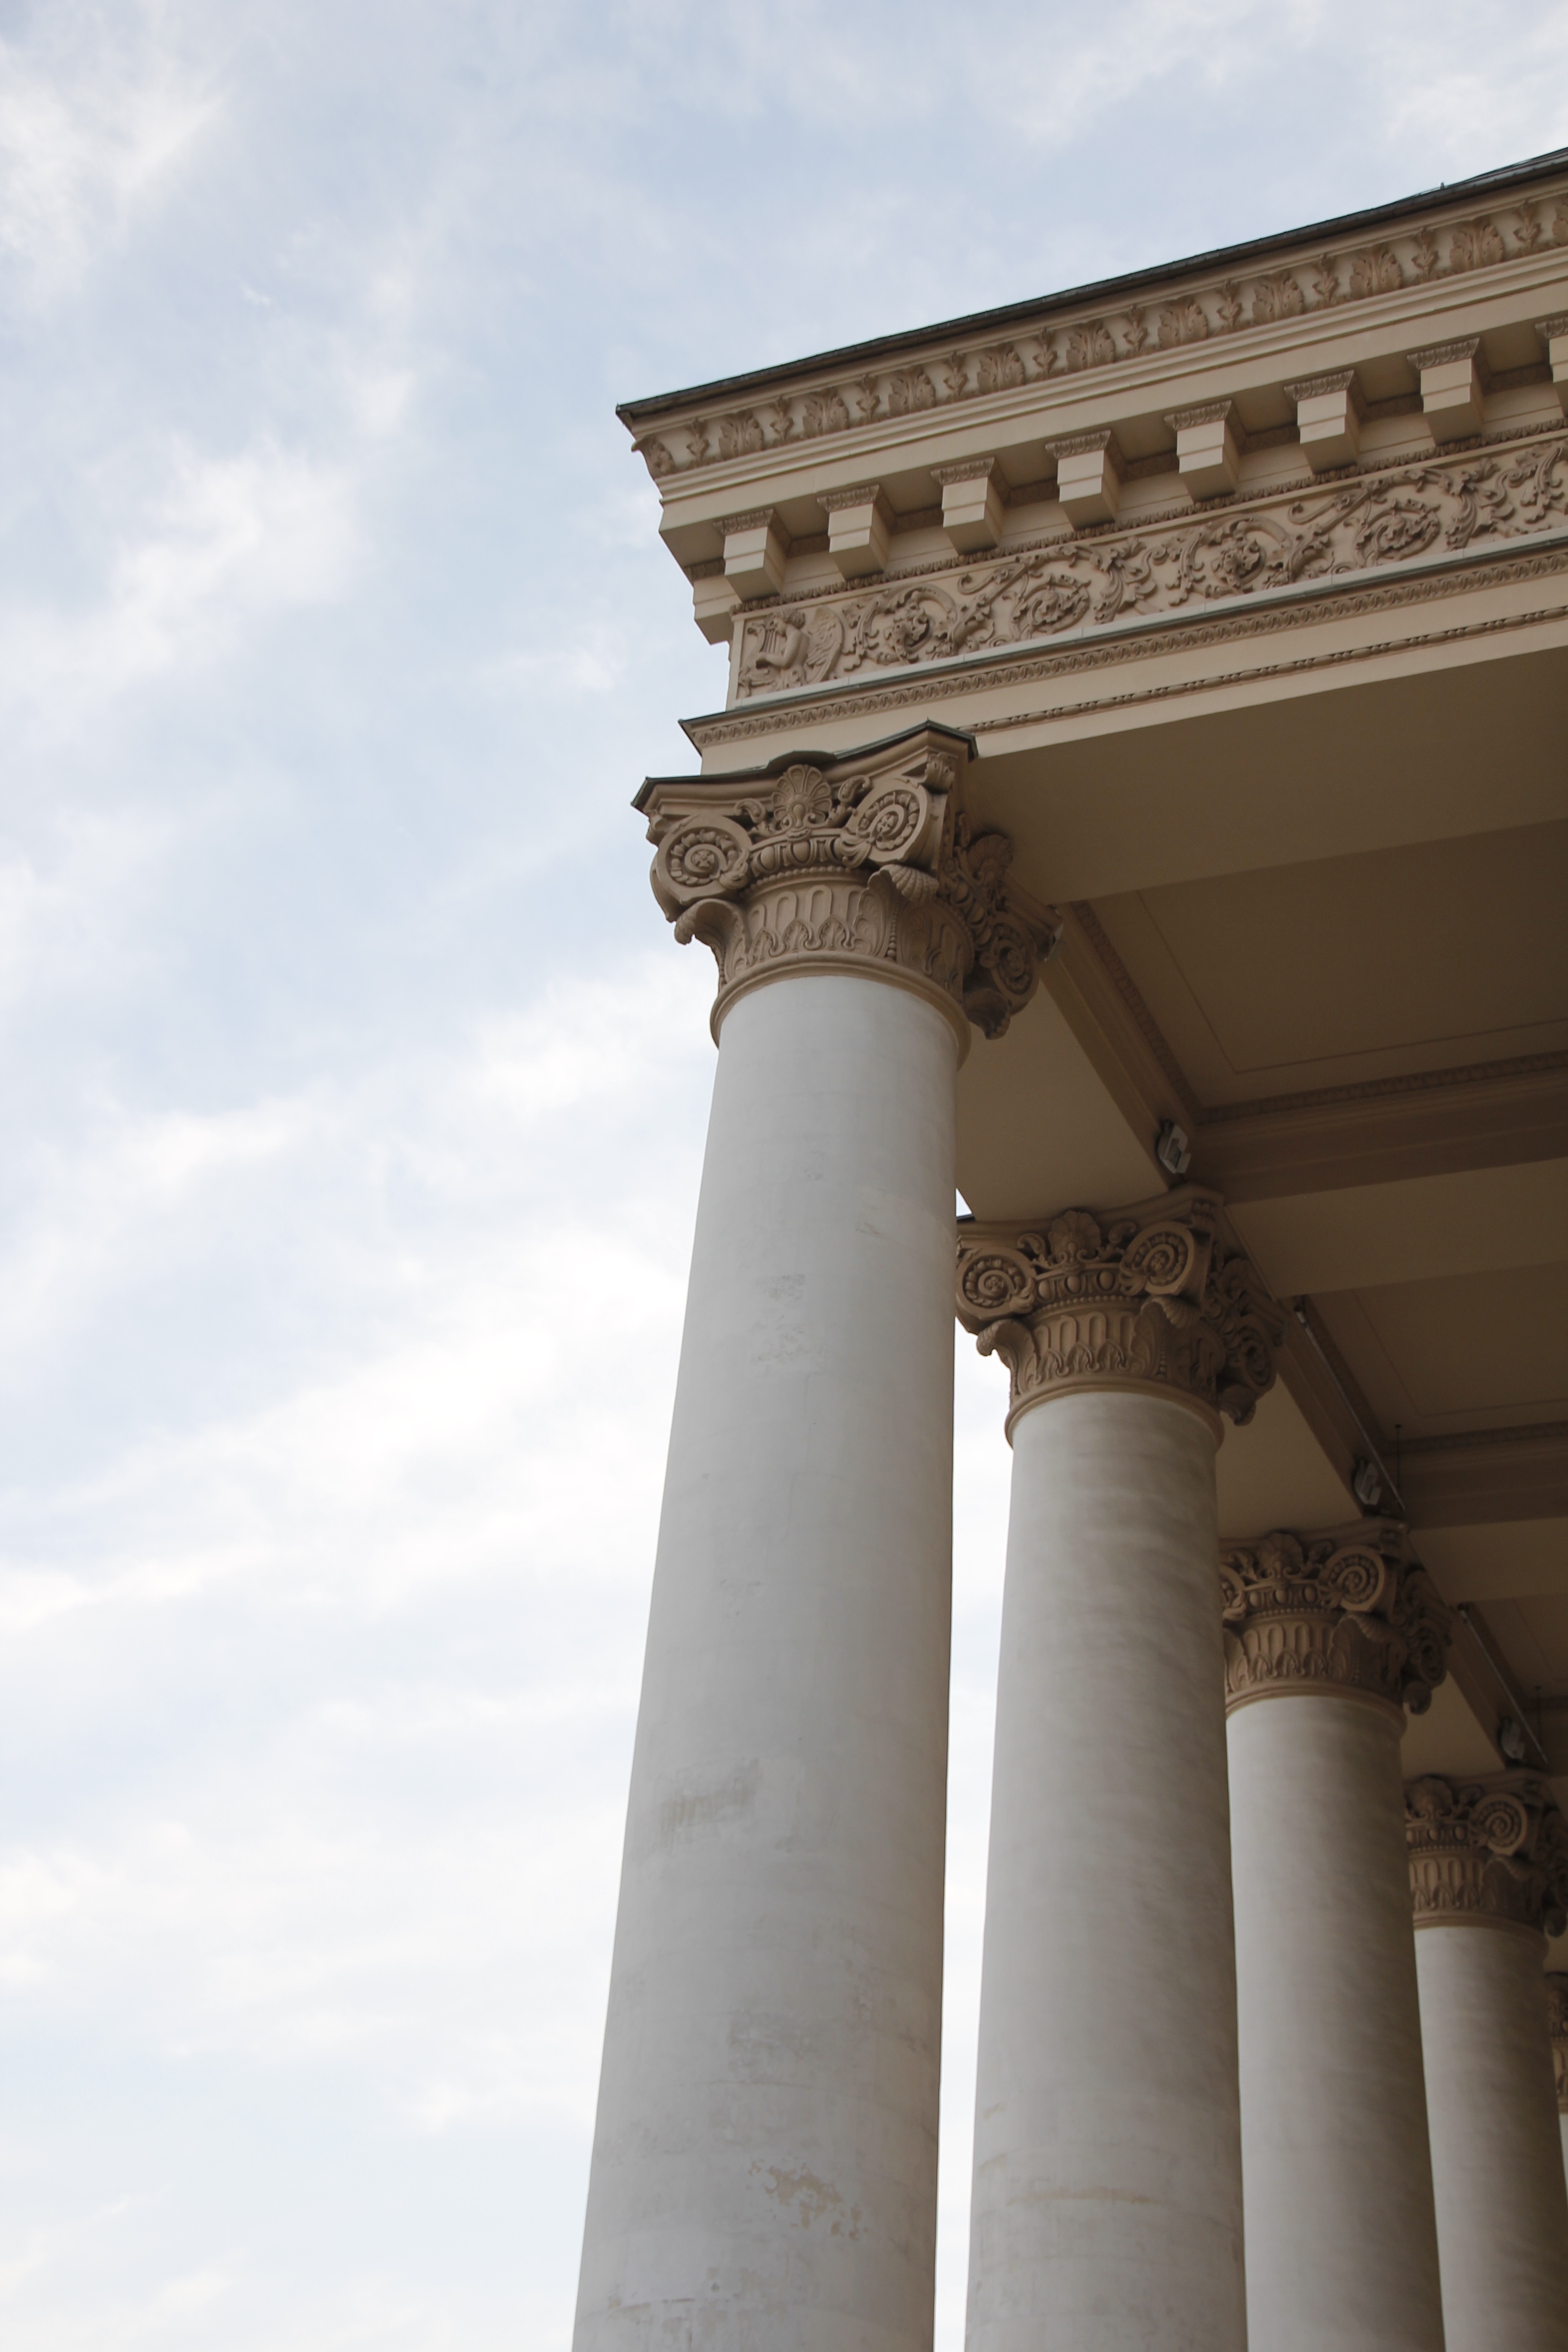
architecture, structure, monument, arch, column, tower, landmark, facade, tourism, old town, capital, temple, theater, moscow, russia, historically, east, soviet union, ancient history, bolshoi